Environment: real
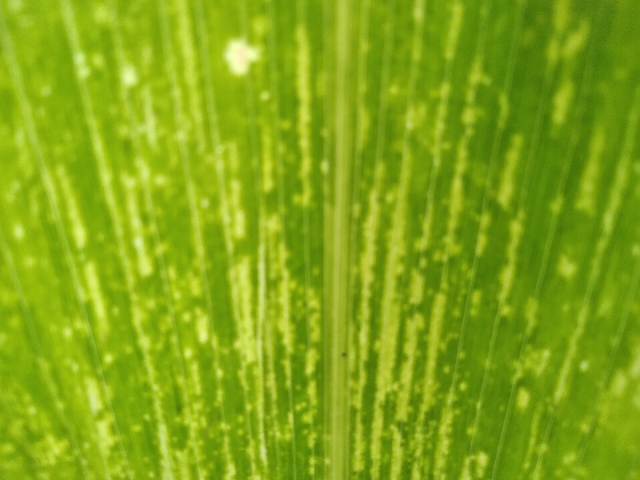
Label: lethal_necrosis